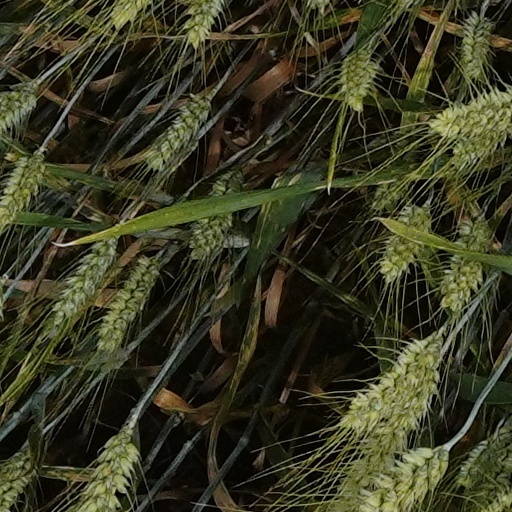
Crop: wheat